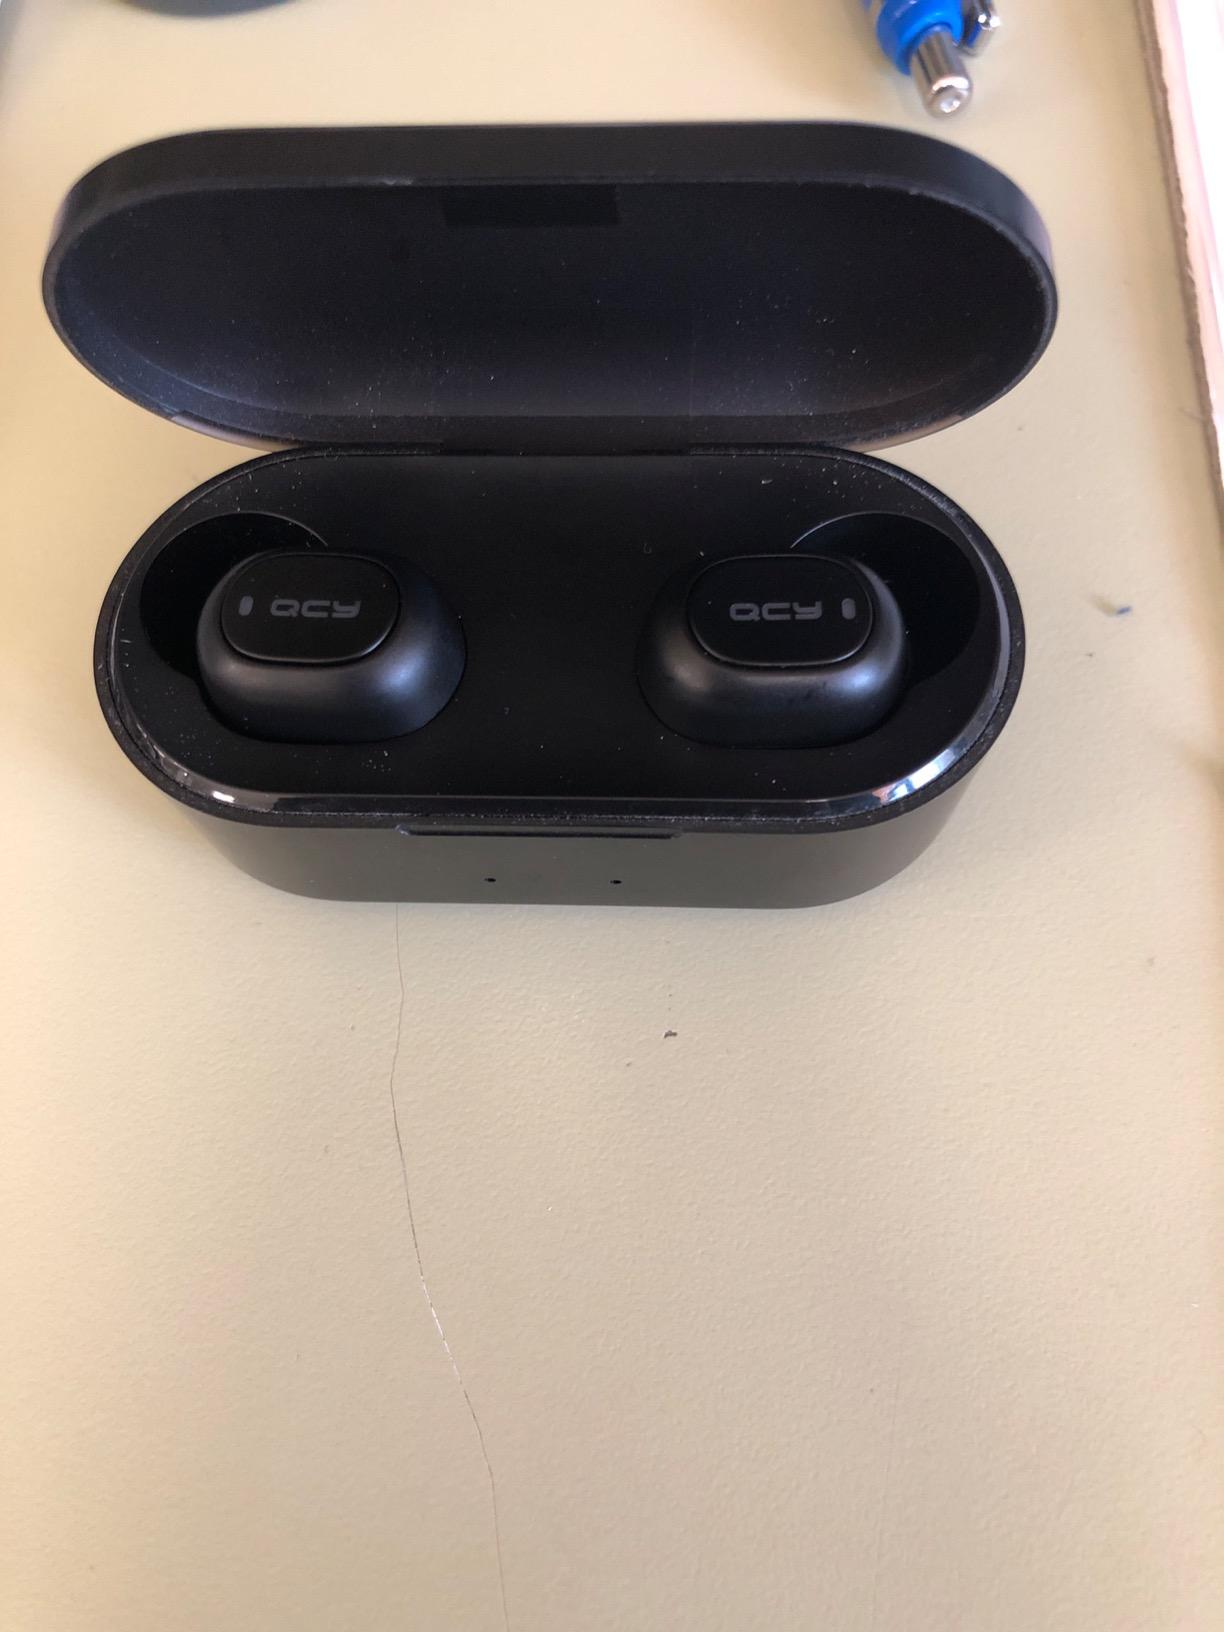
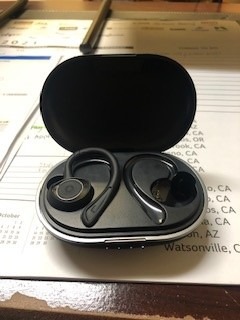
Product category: earbuds
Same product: no